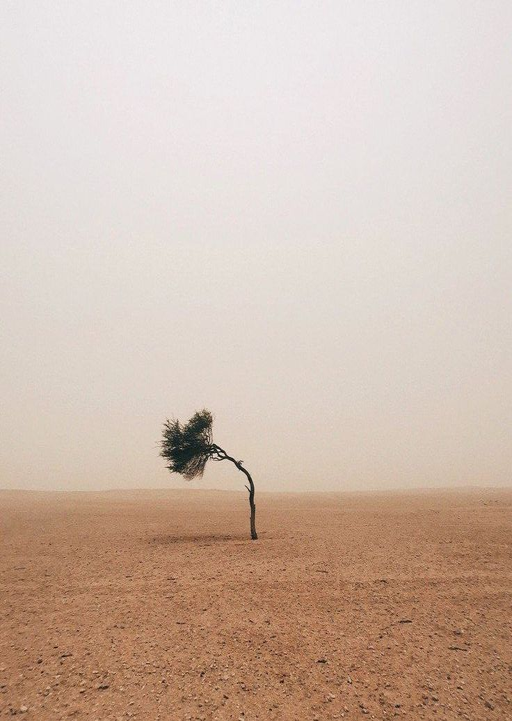
the winners of awards - in pictures